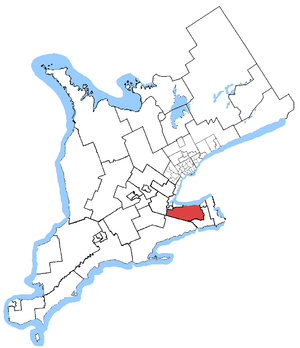
Niagara-Ouest—Glanbrook est une ancienne circonscription provinciale de l'Ontario représentée à l'Assemblée législative de l'Ontario de 2007 à 2018.
Niagara-Ouest—Glanbrook est une ancienne circonscription électorale fédérale en Ontario.